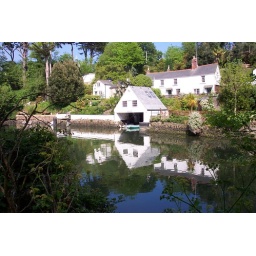
A River boat house somewhere in Cornwall!